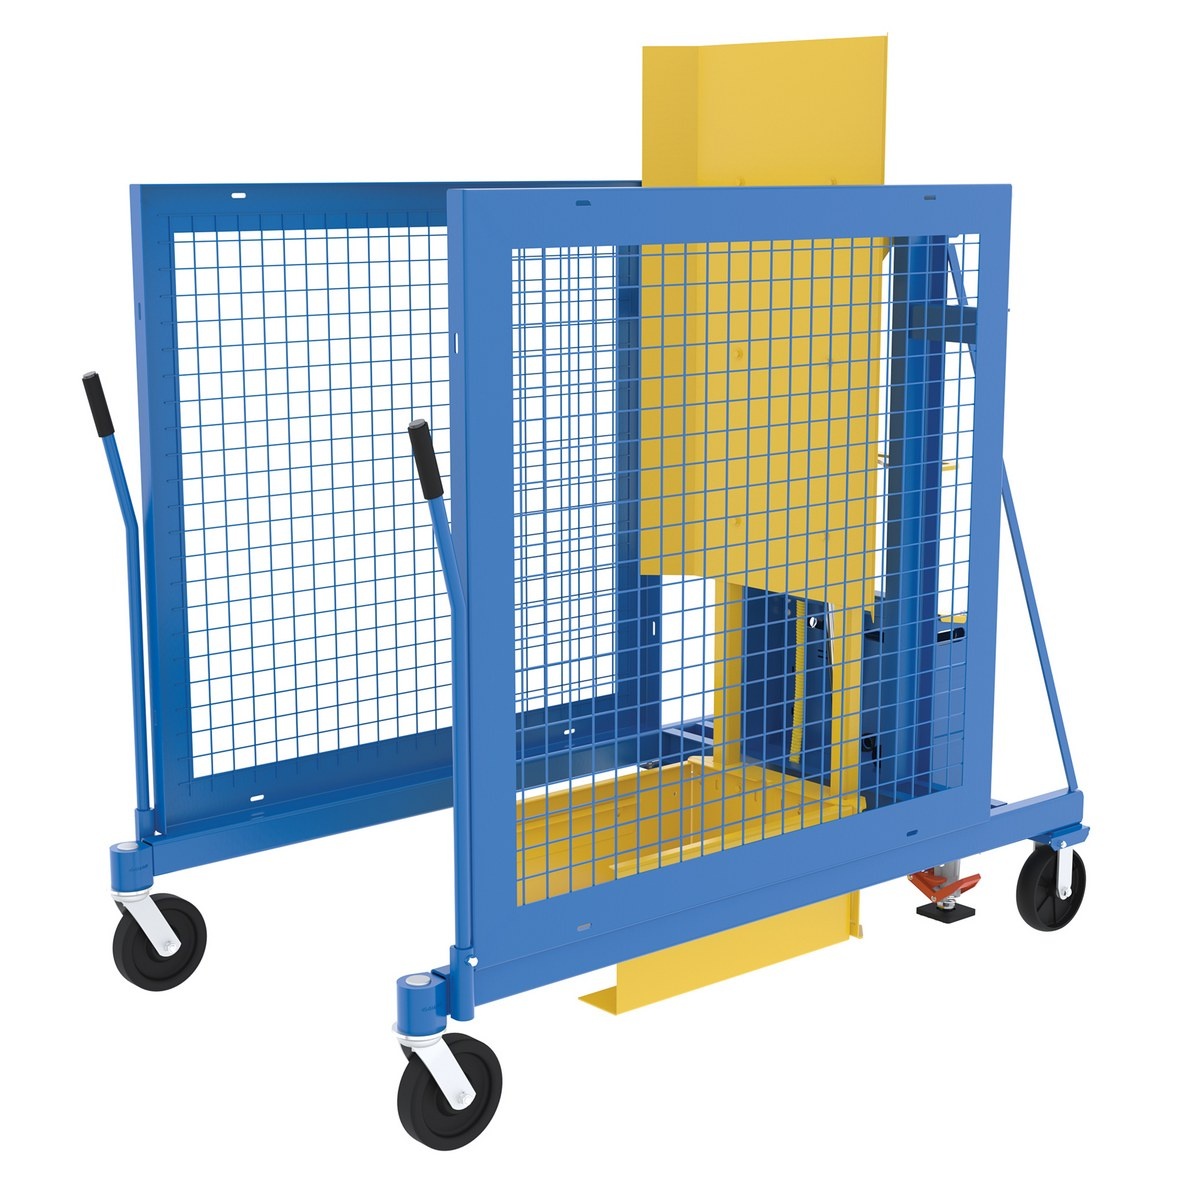
DC POWER TRASH CAN DUMPER 400LB 79 IN - Model TCD-M-60-DC
Manufacturer: Vestil, Manufacturer Part Number: TCD-M-60-DC The DC Powered Hydraulic Trash Can Dumper is designed for one person to easily dump contents of trash cans no matter how heavy they are. The versatile adjustable unit works with only the trash cans listed or approved equal. The DC powered units include an on-board battery charger and hand control. The heavy-duty steel construction has two (2) rigid and two (2) swivel casters for portability.
Brand: Vestil
Category: Business & Industrial > Janitorial Carts & Caddies > Waste Collection Carts